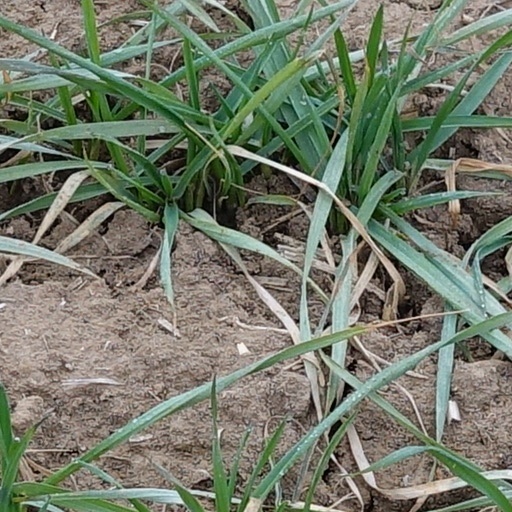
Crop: wheat